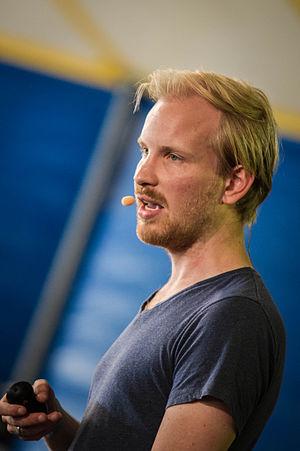
Rutger Bregman, né le 26 avril 1988 à Westerschouwen en Zélande, est un écrivain et historien néerlandais.